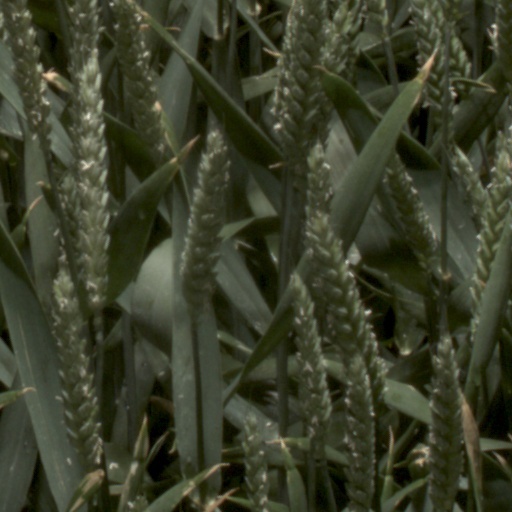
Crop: wheat